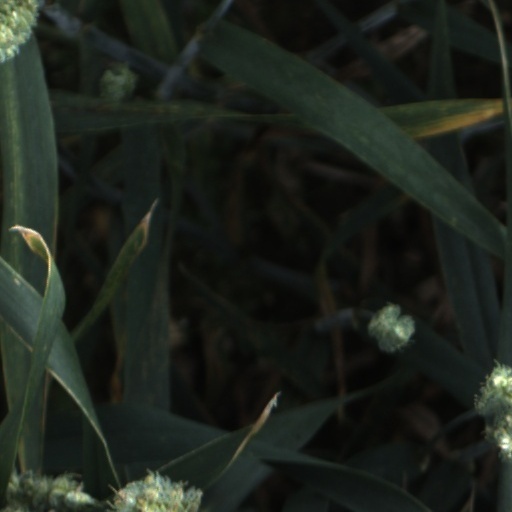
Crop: wheat